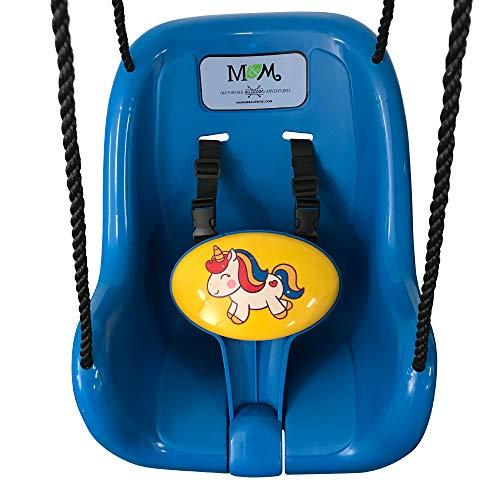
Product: Unicorn Toddler Swing, Inspire Outdoor Play, Encourage Imaginative Fun! Durable High Back Bucket Swing Seats Baby and Toddler Safely & Comfortably, Perfect Backyard Playground Toy
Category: Toys & Games | Sports & Outdoor Play | Play Sets & Playground Equipment | Play Set Attachments | Swings
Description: The only unicorn bucket seat swing that grows with riders for long-lasting play value Adjustable safety straps and removable t-bar for hours of fun and years of use.
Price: $49.99
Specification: ProductDimensions:10x15x17inches|ItemWeight:4pounds|ShippingWeight:4pounds(Viewshippingratesandpolicies)|ASIN:B081TZ1D3Y|Itemmodelnumber:MM00177|Manufacturerrecommendedage:9month-3years